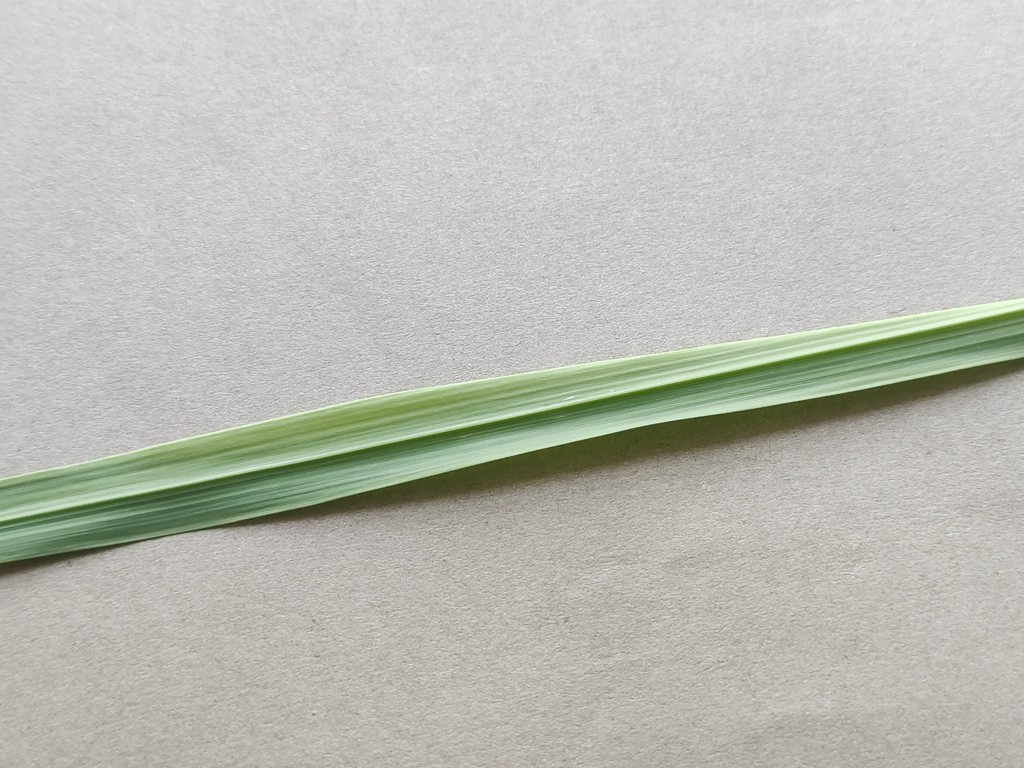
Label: Healthy